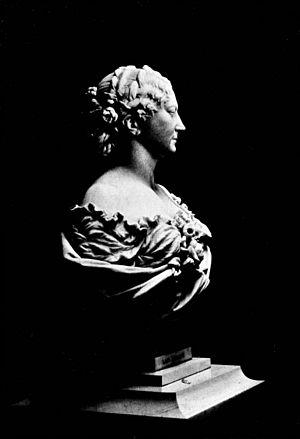
Charles-Auguste Lebourg né le 20 février 1829 à Nantes et mort en 1906 à Paris est un sculpteur français.